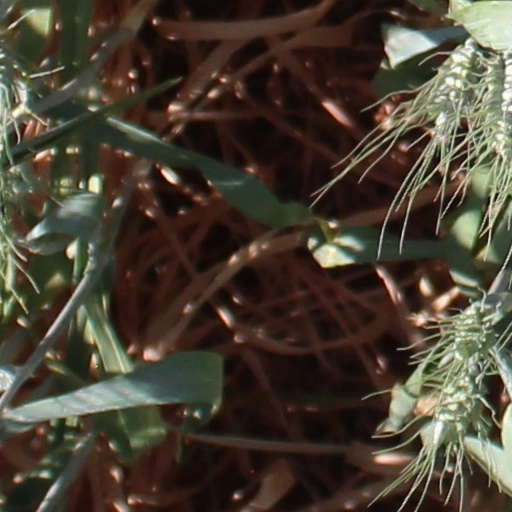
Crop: wheat